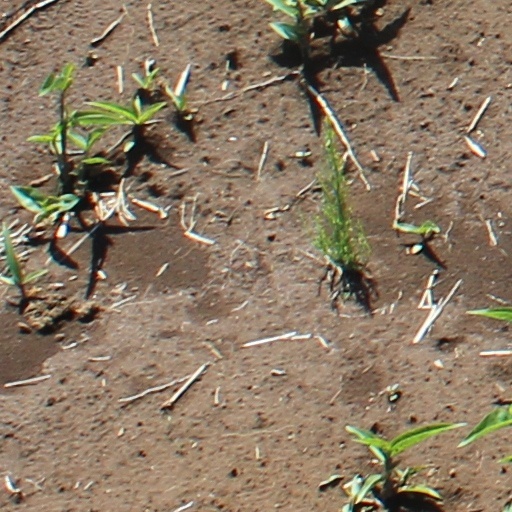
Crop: wheat